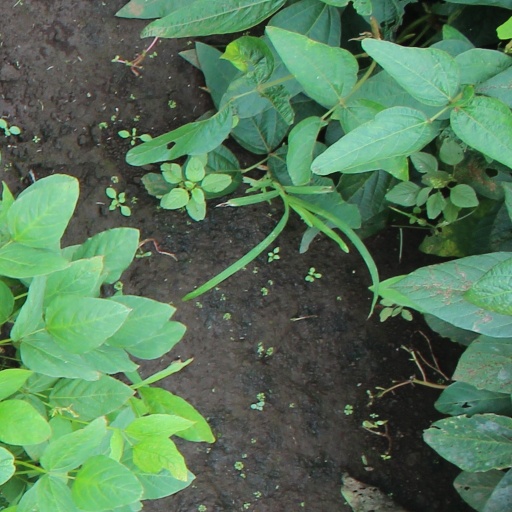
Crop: soybean